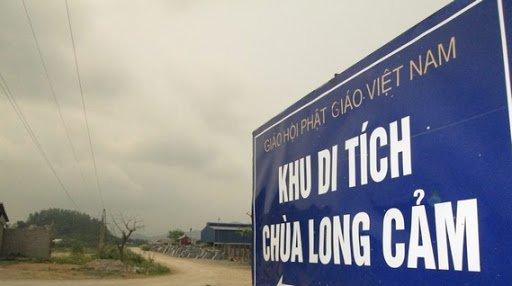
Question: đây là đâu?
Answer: khu di tích chùa long cảm